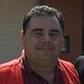
Age: 52